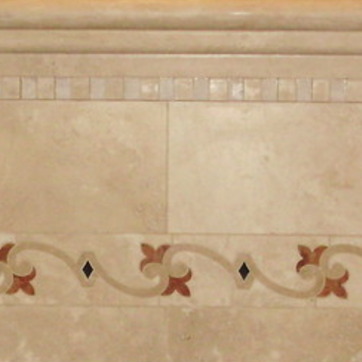
Material: tile